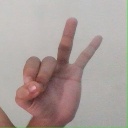
अक्षर: ण